Nueve de Julio Department, San Juan

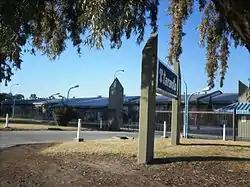
Entrance to the "Taranto" vehicle parts factory, the Department's largest industrial plant.

The department is named for its chief town, Nueve de Julio, which itself was named for the date of Argentina's declaration of independence on July 9, 1816.